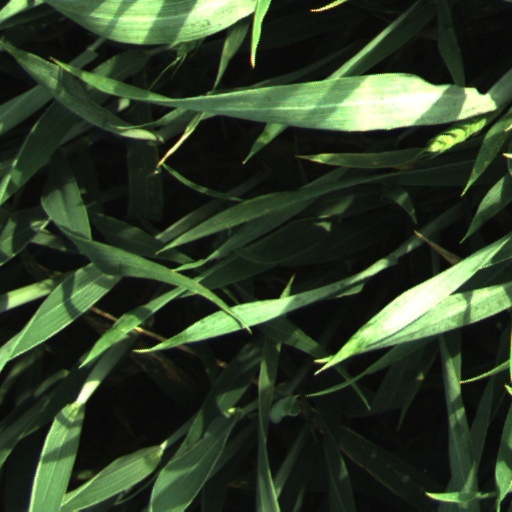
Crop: wheat